Ried-Brig

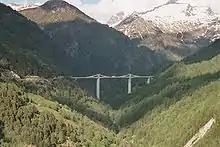
Modern Ganter valley bridge, near Ried-Brig

Ried-Brig has an area, , of . Of this area, 19.0% is used for agricultural purposes, while 30.7% is forested. Of the rest of the land, 2.7% is settled (buildings or roads) and 47.6% is unproductive land.